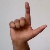
The image shows a hand gesture representing the letter 'L' in Indian Sign Language.